Connie Young Yu

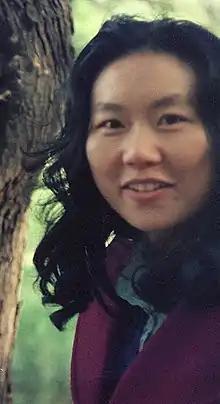
Connie Young Yu on Angel Island, San Francisco Bay in 1975. Photo by Nancy Wong.

Connie Young Yu (born June 19, 1941) is a Chinese American writer, activist, historian, and lecturer.